Vasyl Ilchyshyn

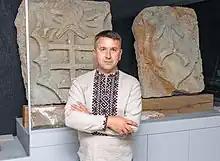

Vasyl Vasylovych Ilchyshyn (born 17 March 1982, Kobyllia, Ternopil Oblast) is a Ukrainian archaeologist, historian, scientist, and teacher. Member of the Union of Archaeologists of Ukraine (2008), Shevchenko Scientific Society. Acting Director General of the Kremenets-Pochayiv State Historical and Architectural Reserve (since 1 November 2023).